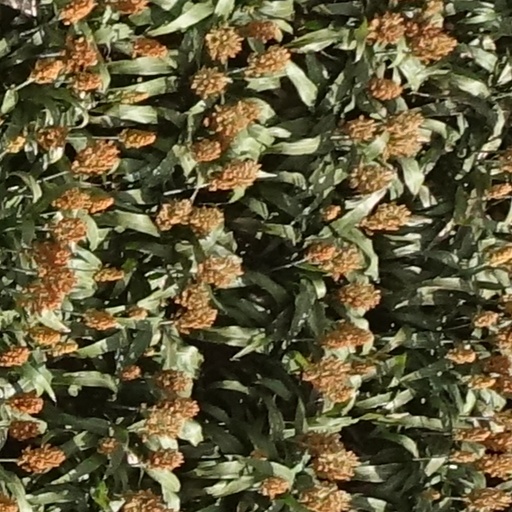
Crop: sorghum